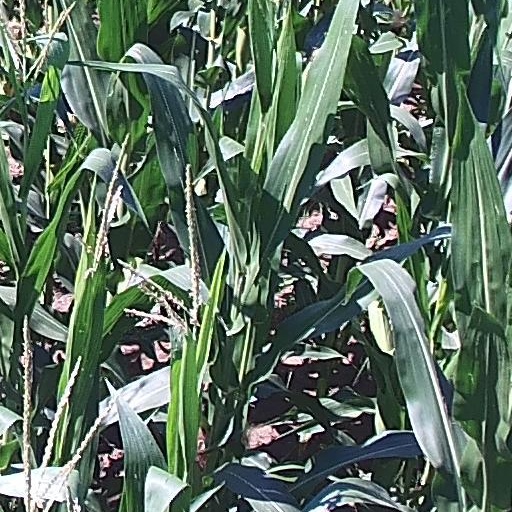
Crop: maize; corn